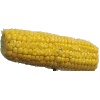
Label: corn